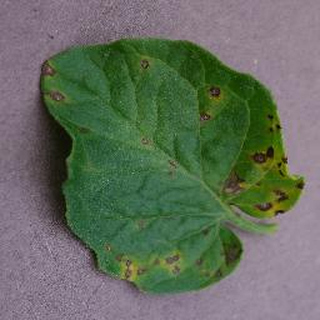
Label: tomato_septoria_leaf_spot